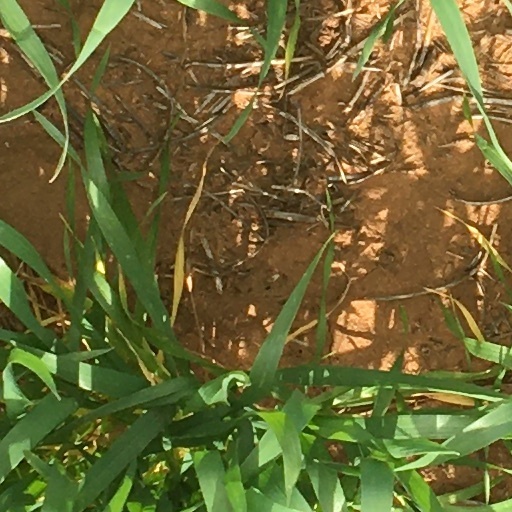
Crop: wheat